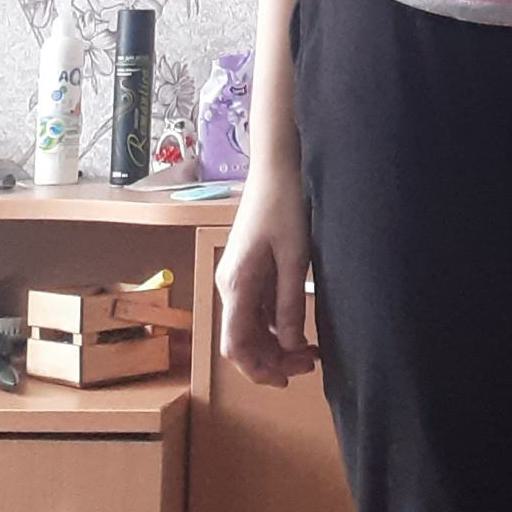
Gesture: no_gesture